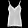
Label: T - shirt / top